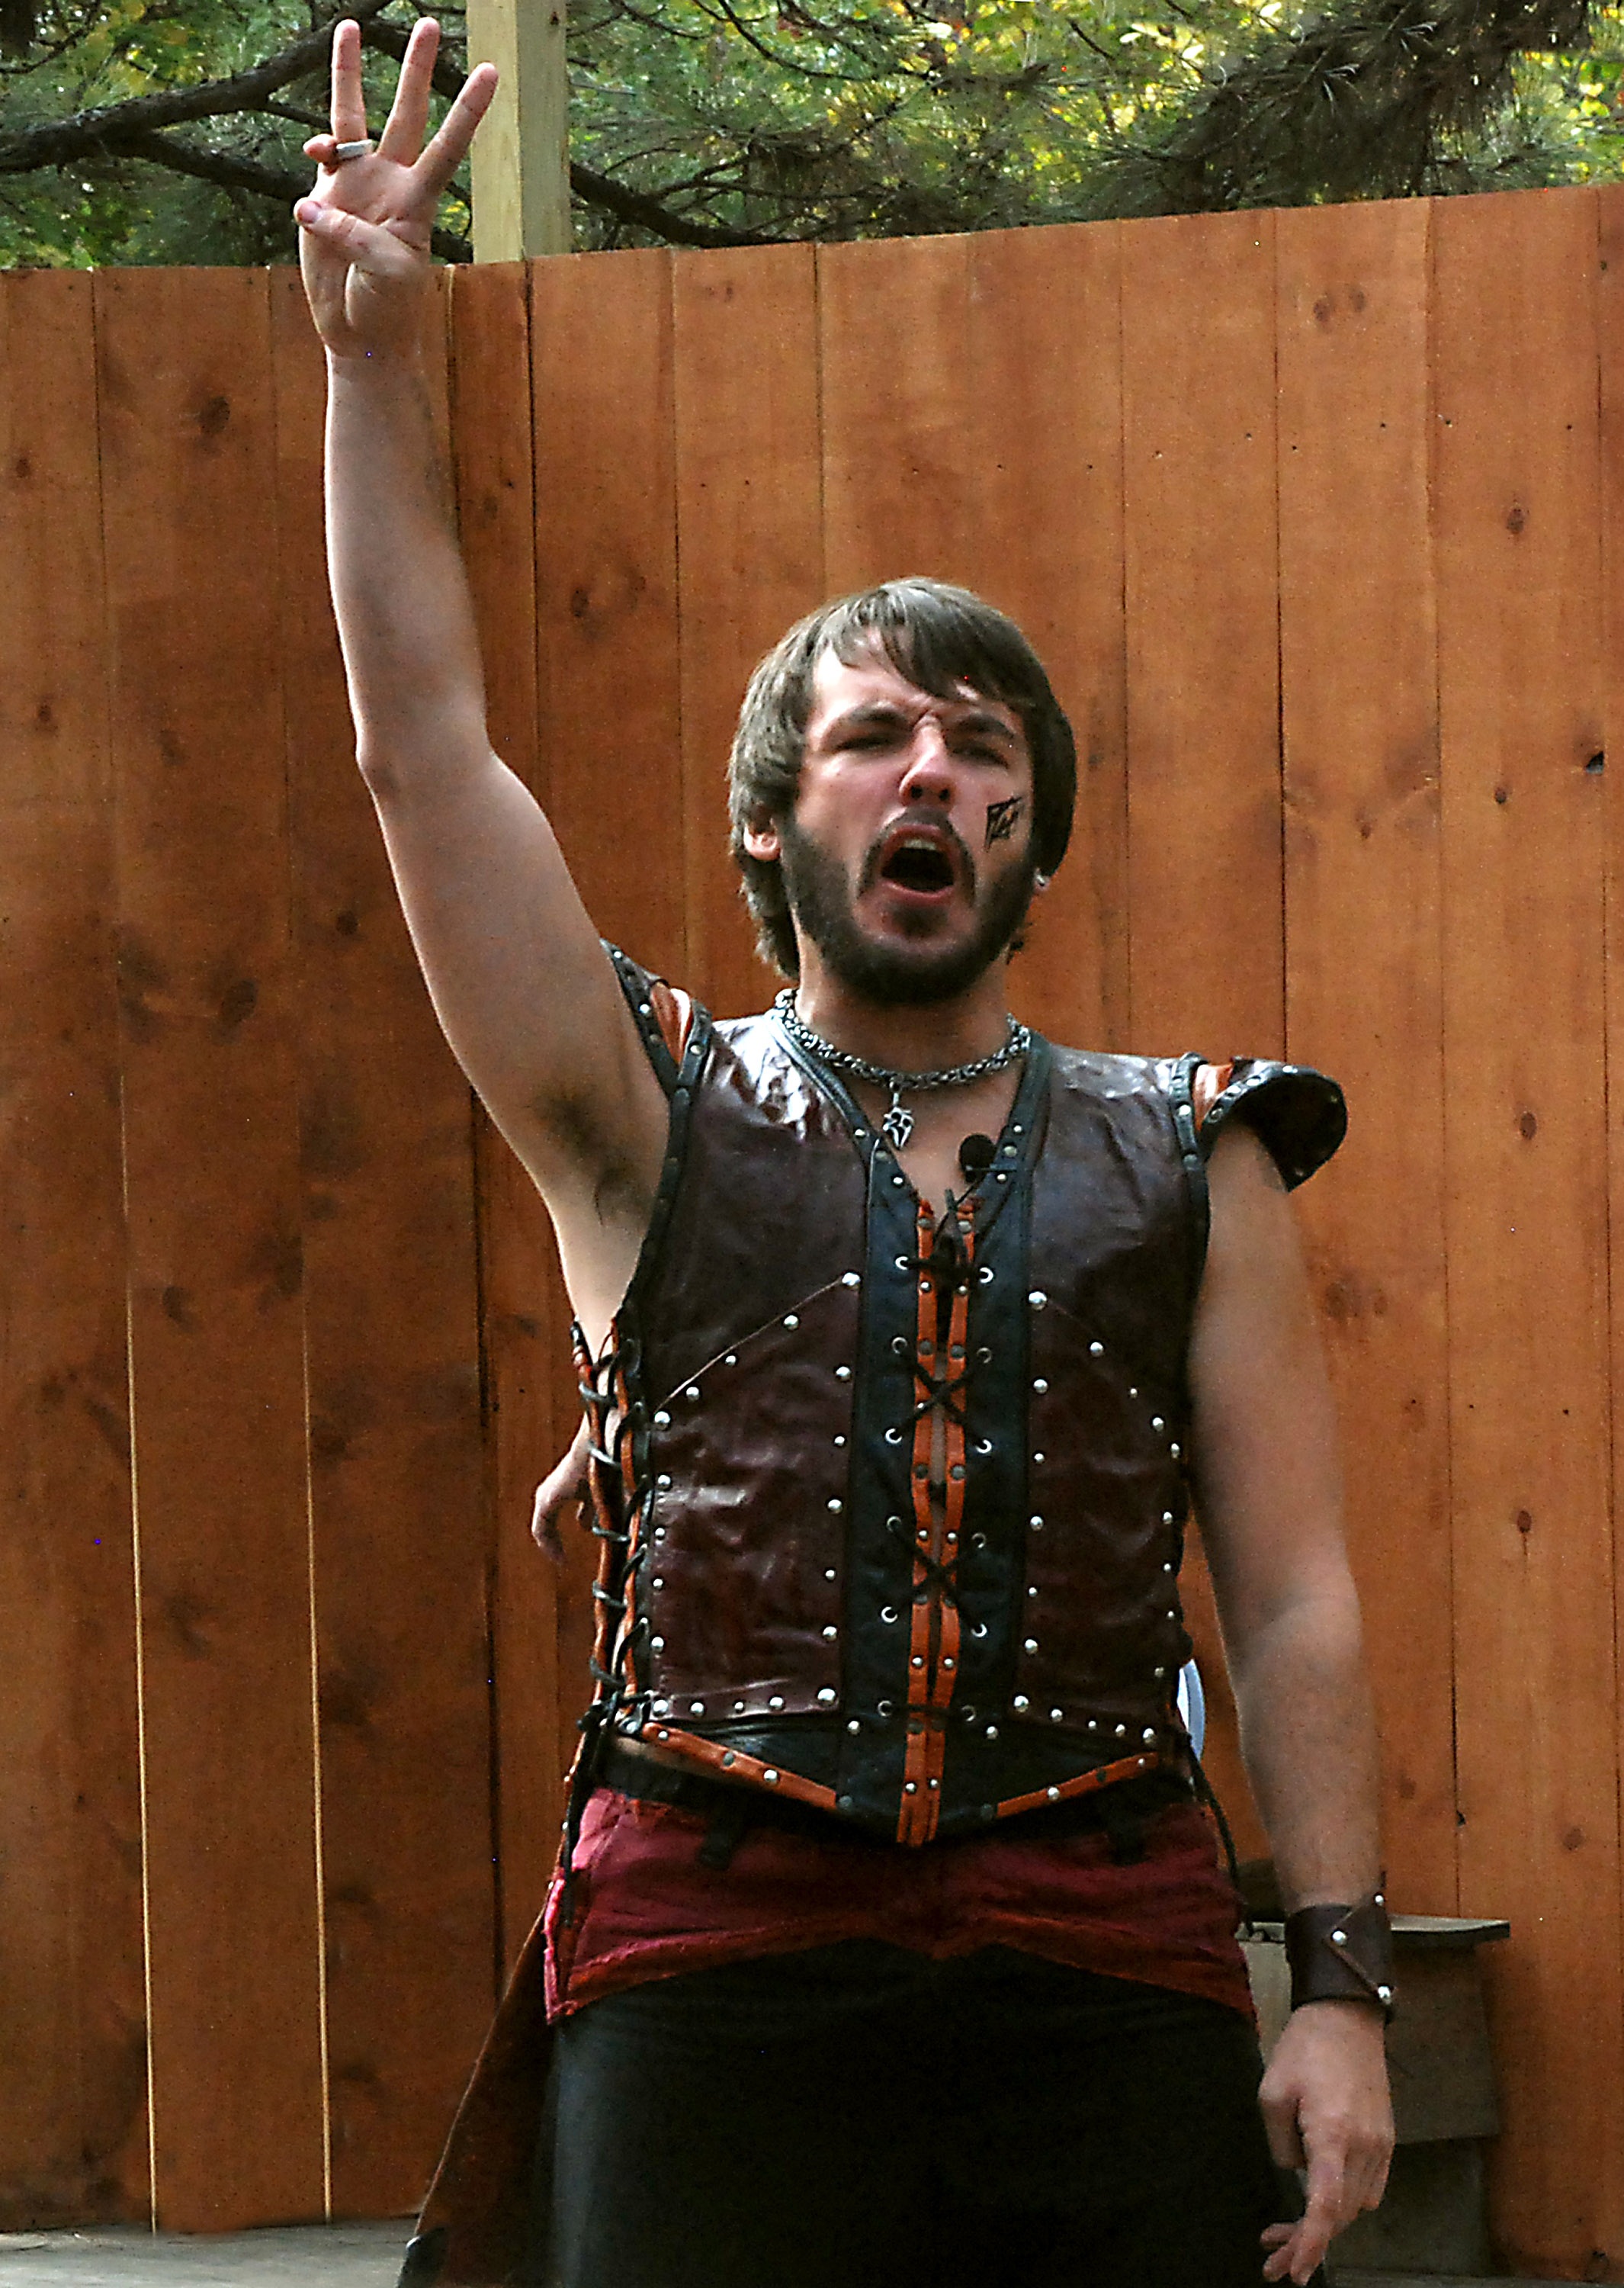
man, person, leather, young, clothing, lady, arm, muscle, sculpture, expression, costume, vest, armpit